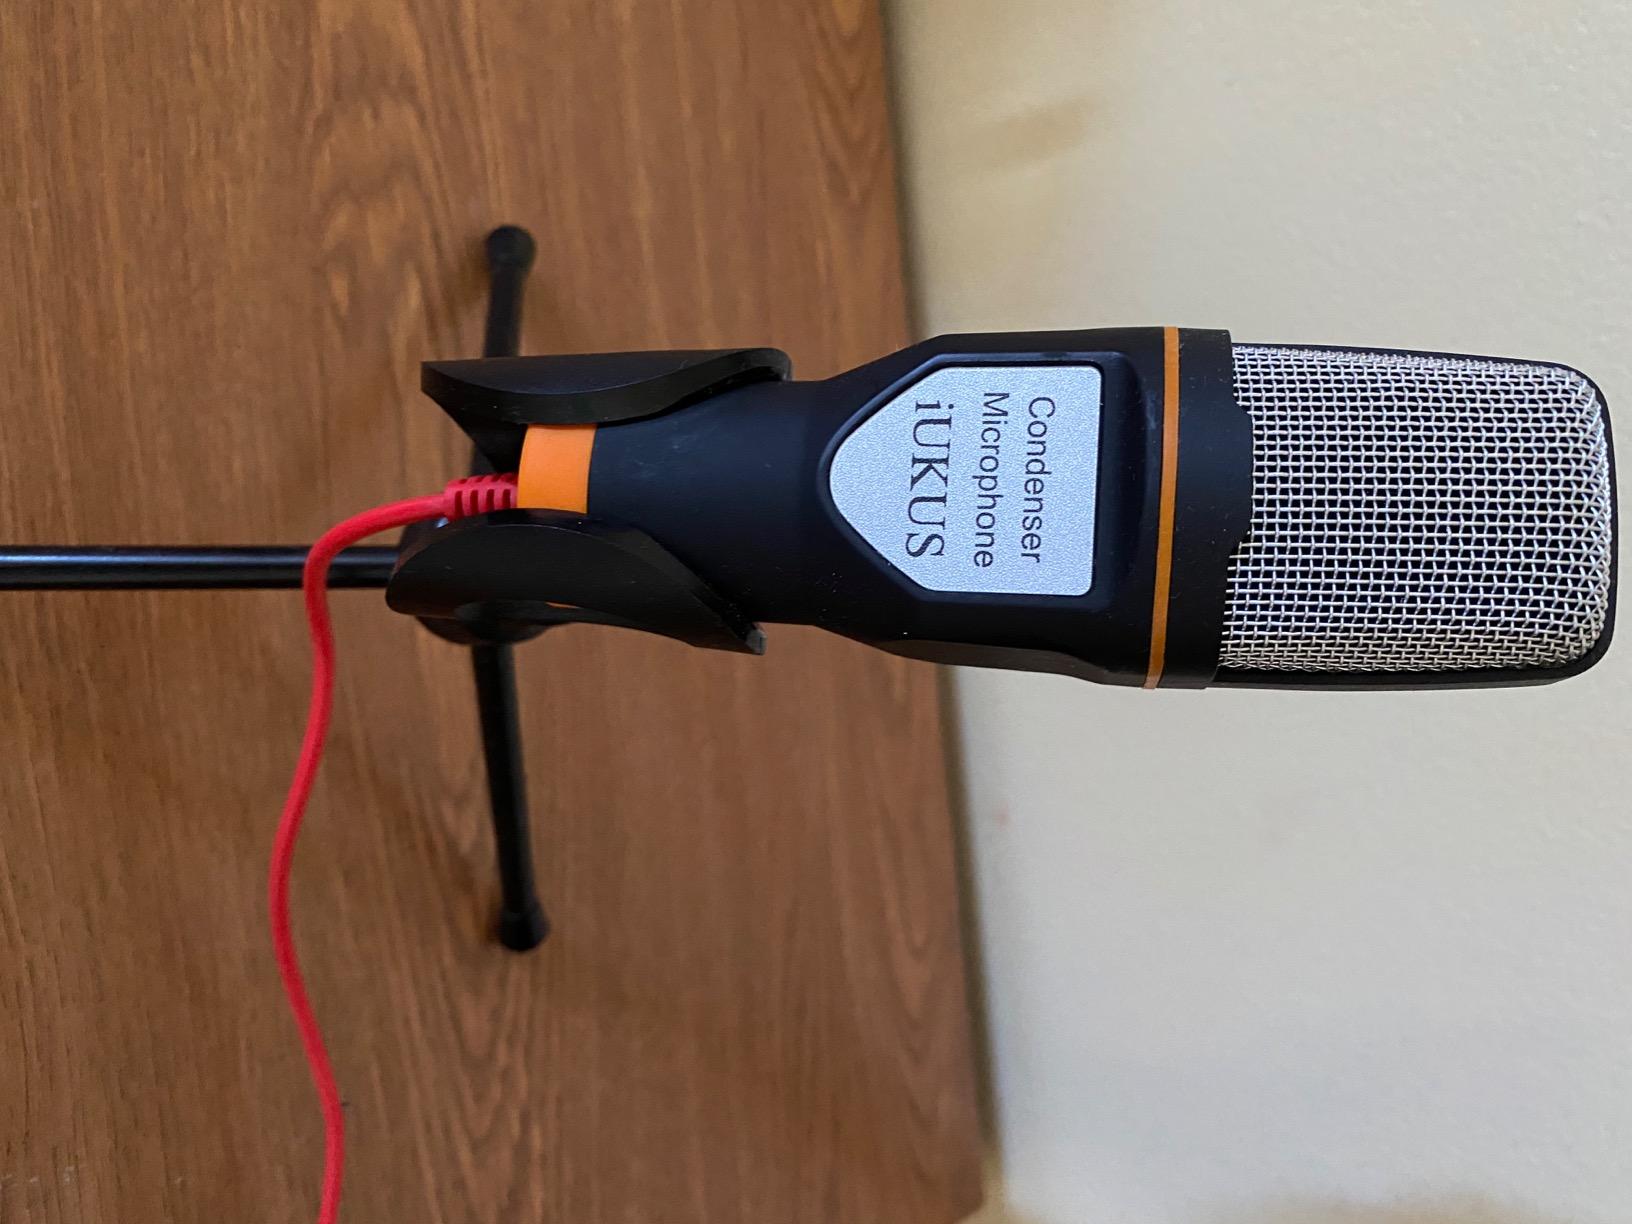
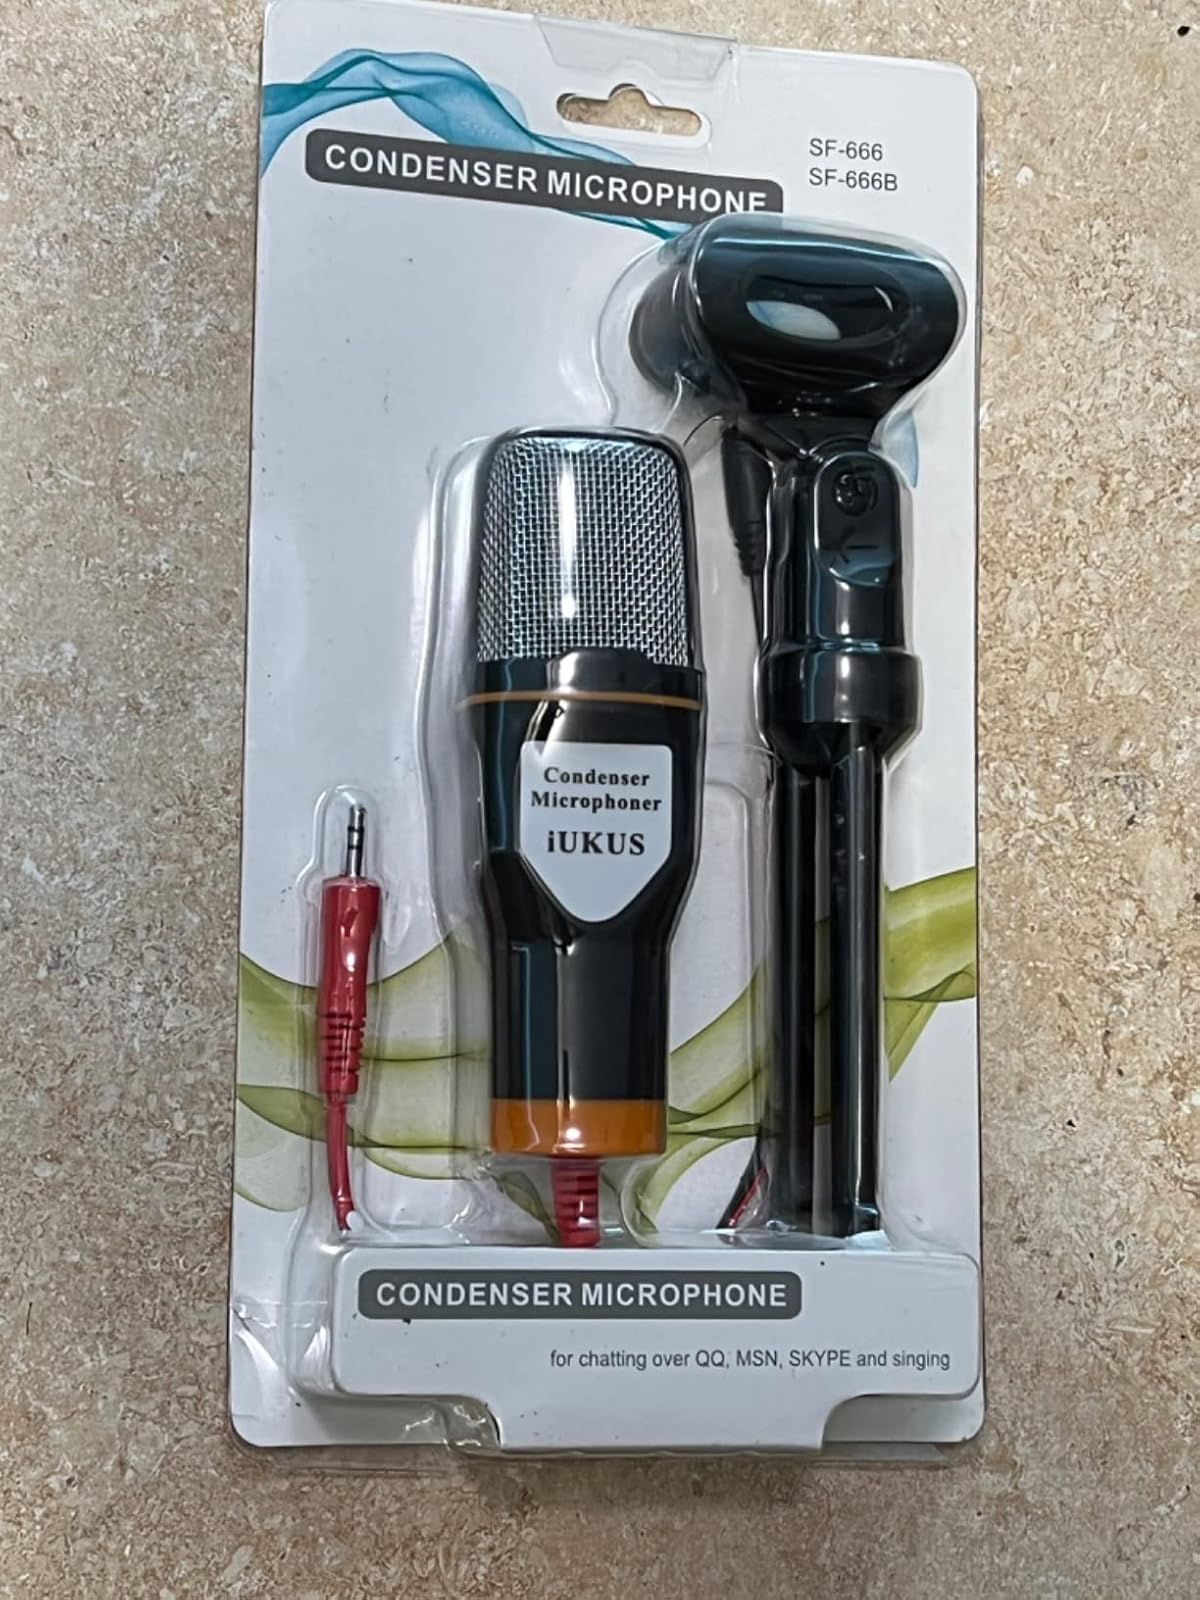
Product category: microphone
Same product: yes